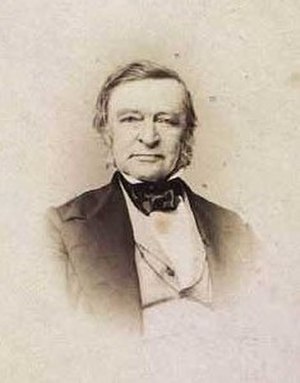
Johan Georg Forchhammer / Professor
J.G. Forchhammer som ældre